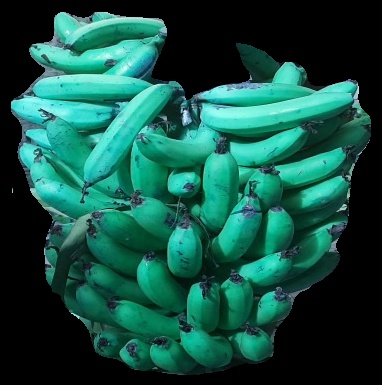
Variety: pachbale
Grade: grade3